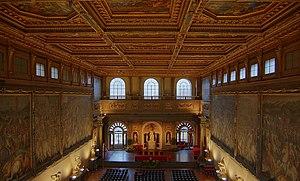
Le Salone dei Cinquecento (Salon des Cinq Cent) du Palazzo Vecchio, à Florence. Image HDR obtenue en assemblant sept clichés d'expositions différentes (de -1 à +5).
La Salle des Cinq-Cents se trouve dans le Palazzo Vecchio, à Florence. C'est une des salles les plus grandes et les plus précieuses d'Italie. Très imposante, elle mesure 54 m de long par 23 m de large, pour une hauteur de 18 m. Elle symbolise la puissance de la République florentine, dirigée par Savonarole. Sa dernière restauration date de 2000-2001.